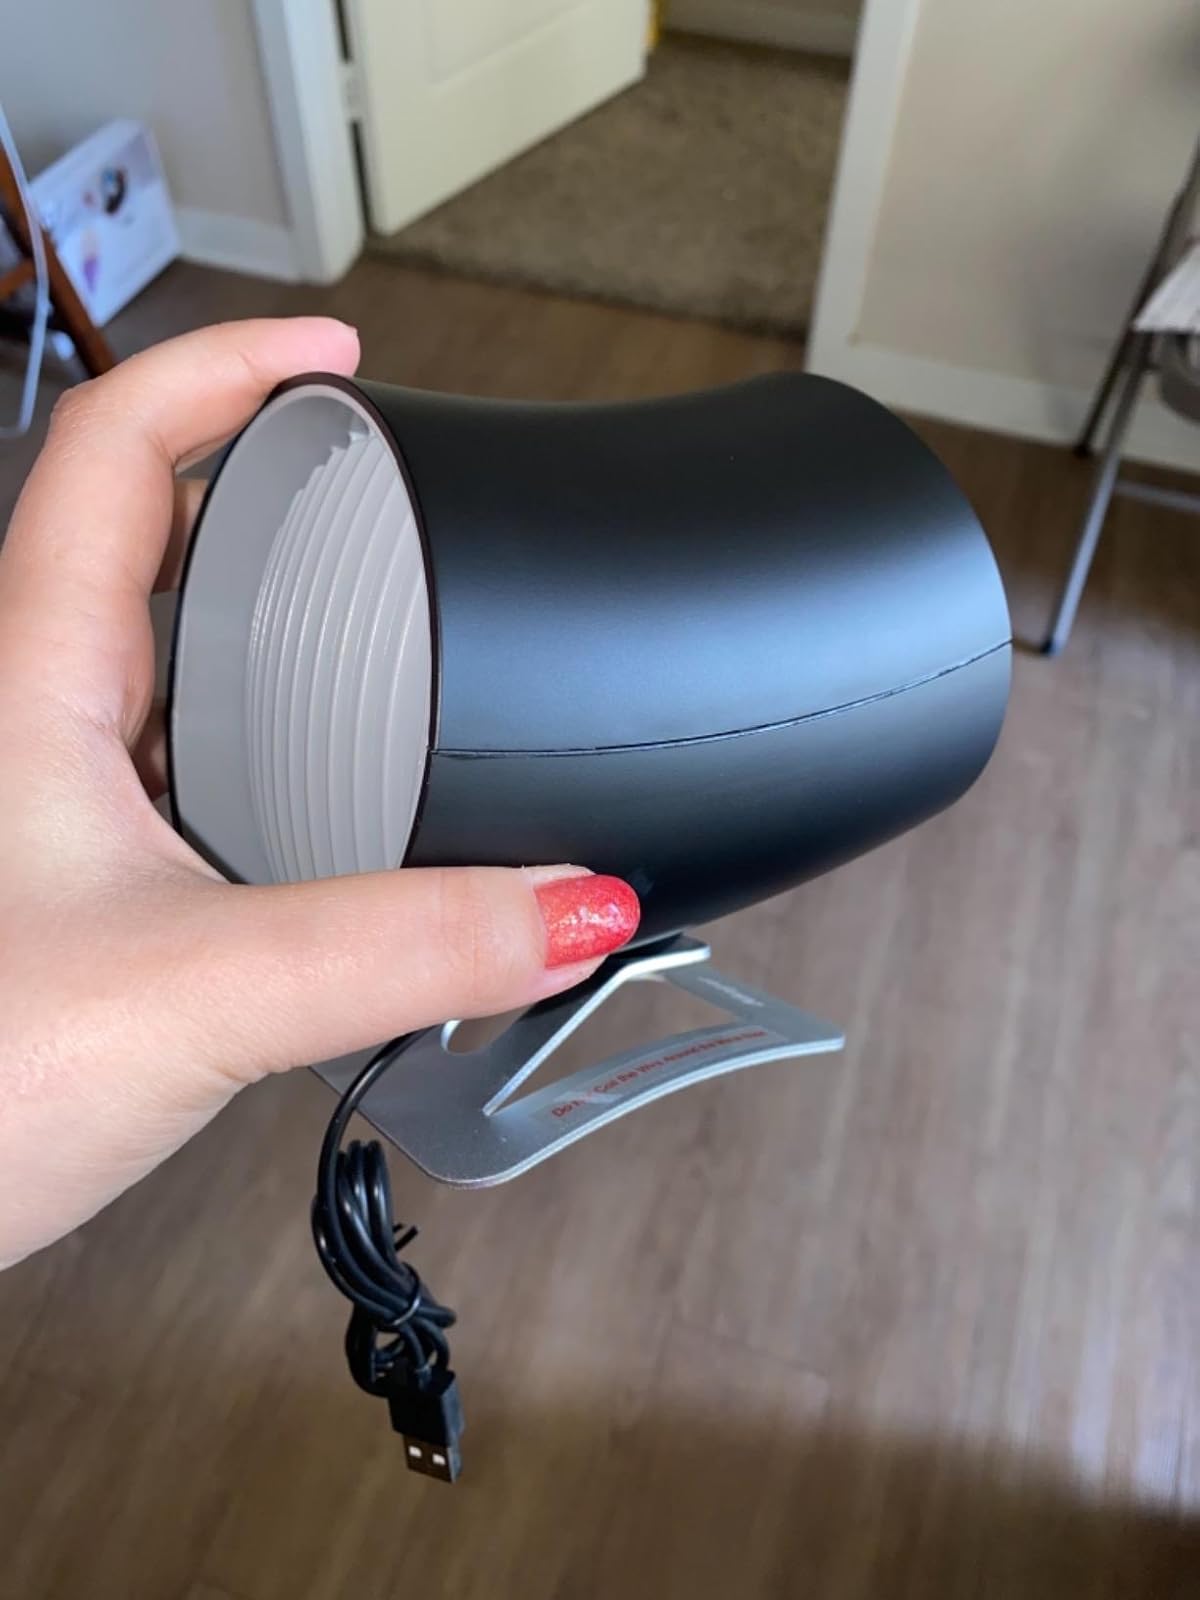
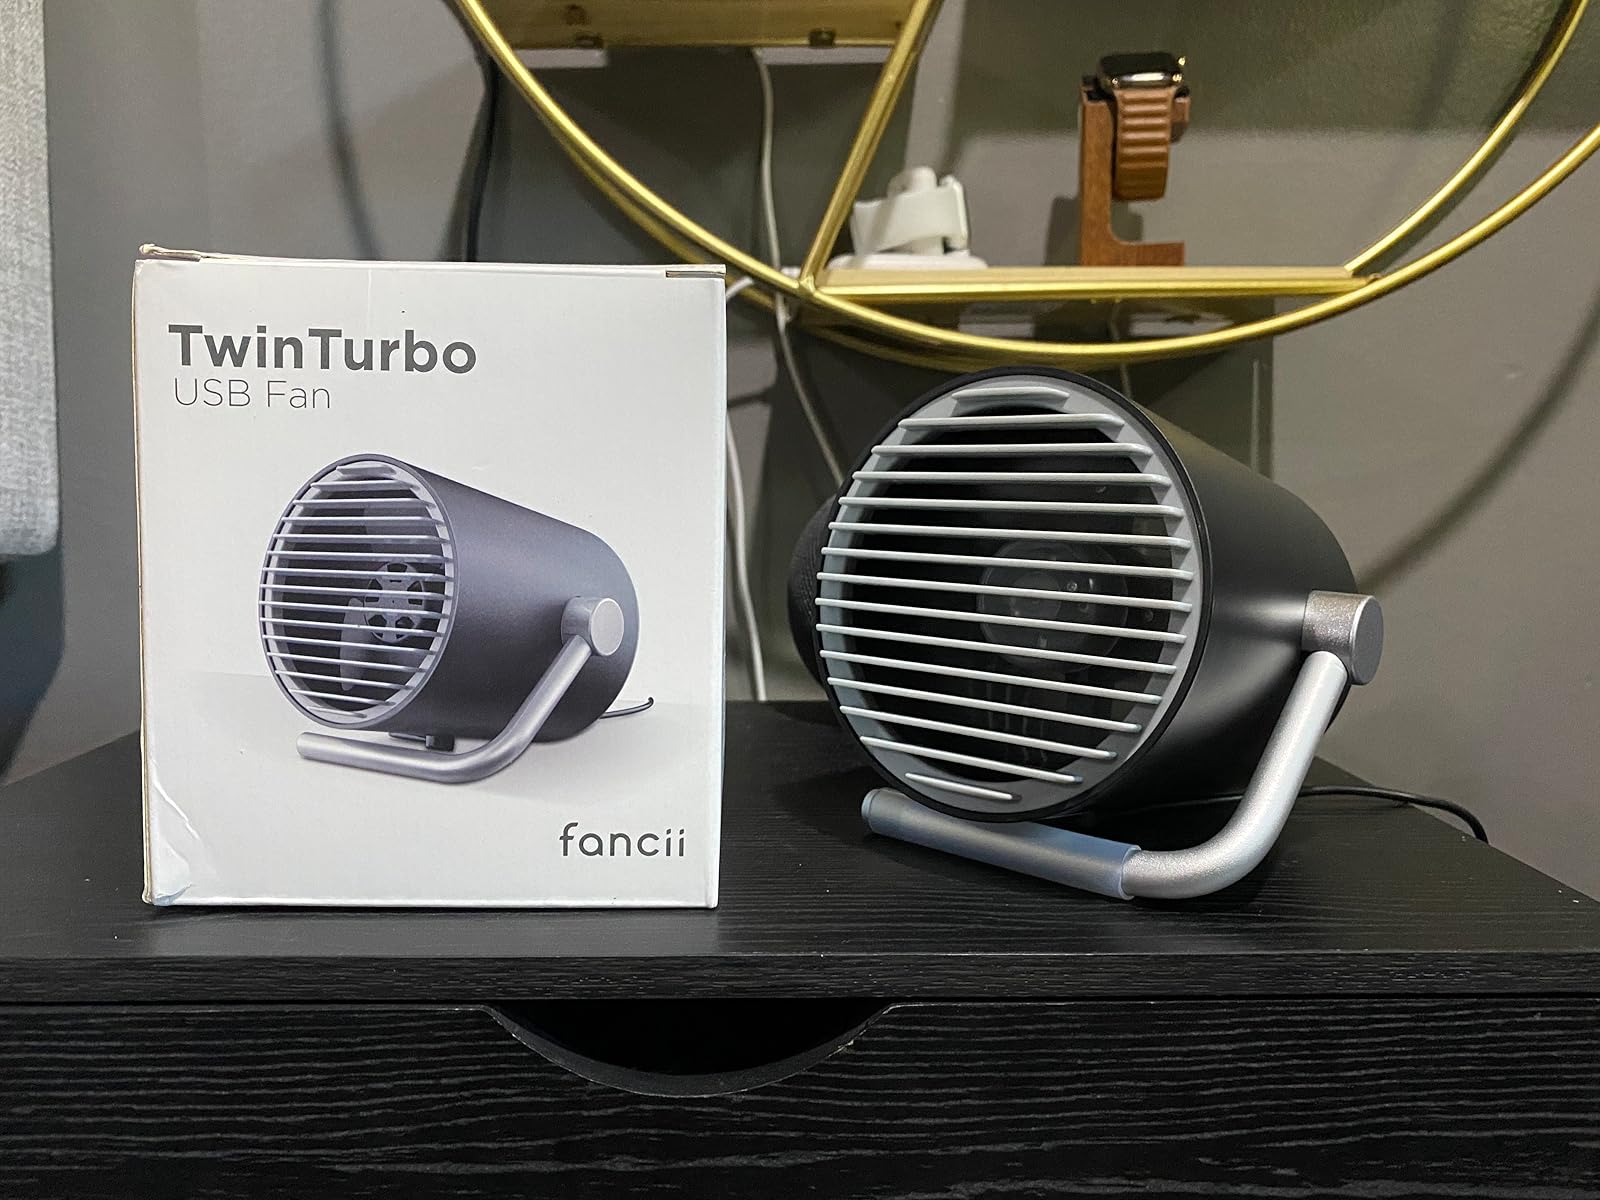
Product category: fan
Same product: no